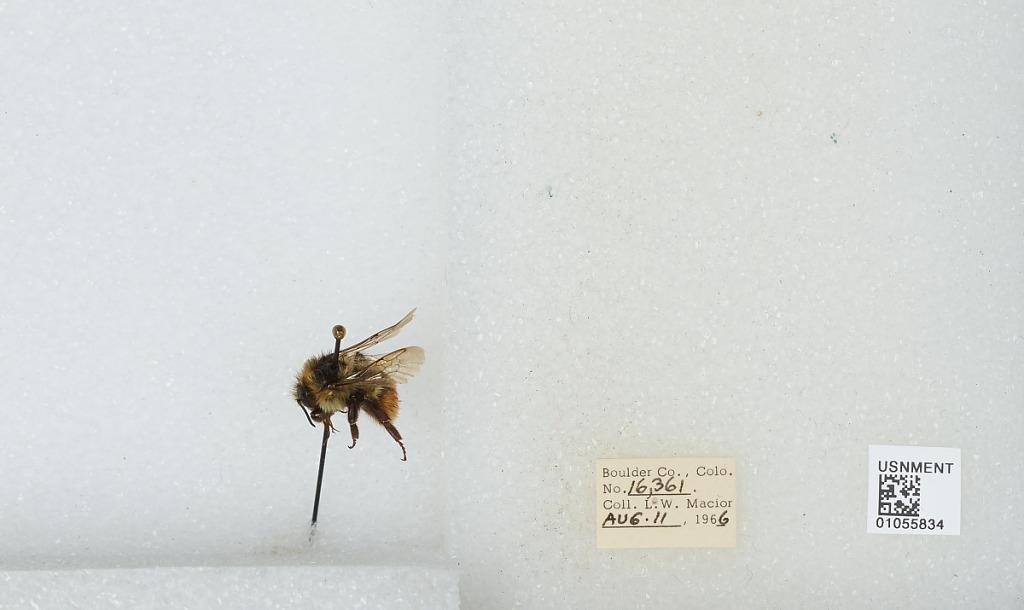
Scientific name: Bombus (Pyrobombus) bifarius Cresson
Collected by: L. Macior
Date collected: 1966-8-11
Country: United States
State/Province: Colorado
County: Boulder
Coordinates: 40.0017, -105.308